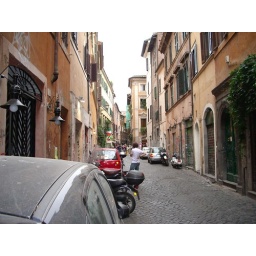
the person in the white shirt has my sense of style, and my great posterior posture.